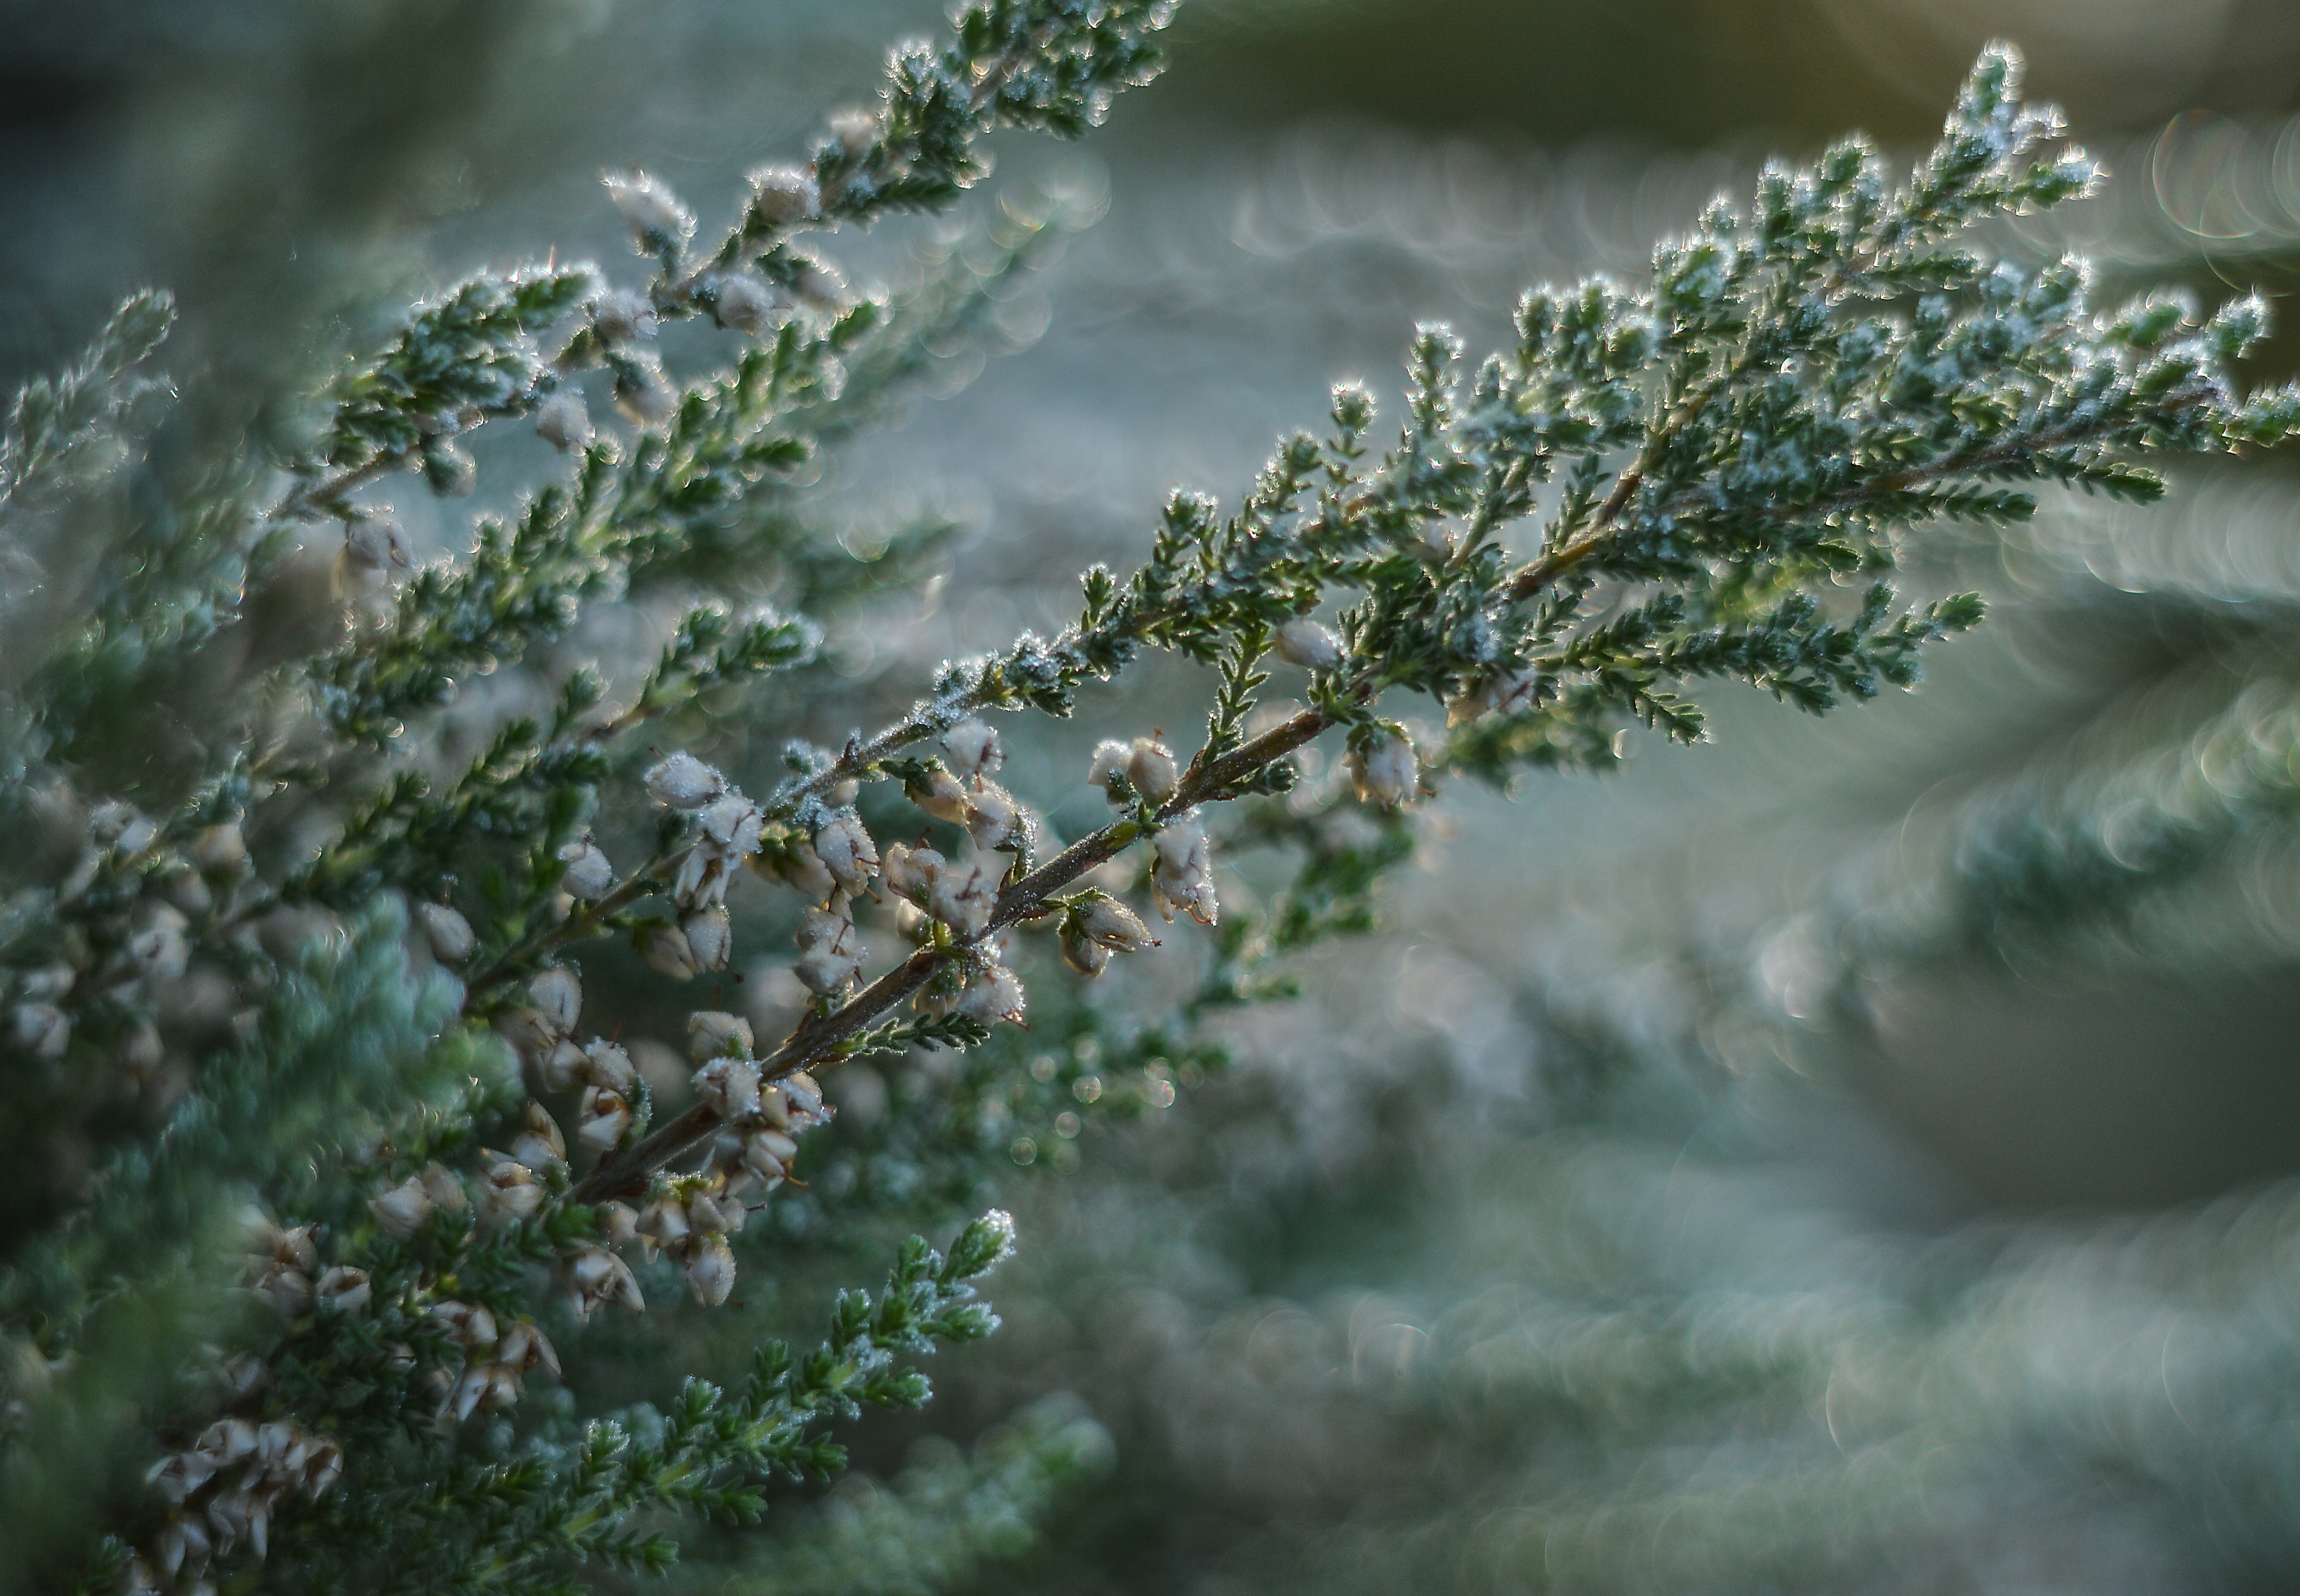
vegetation, tree, branch, plant, water, leaf, twig, woody plant, spring, frost, flower, landscape, freezing, cypress family, subshrub, pine family, juniper, conifer, shrub